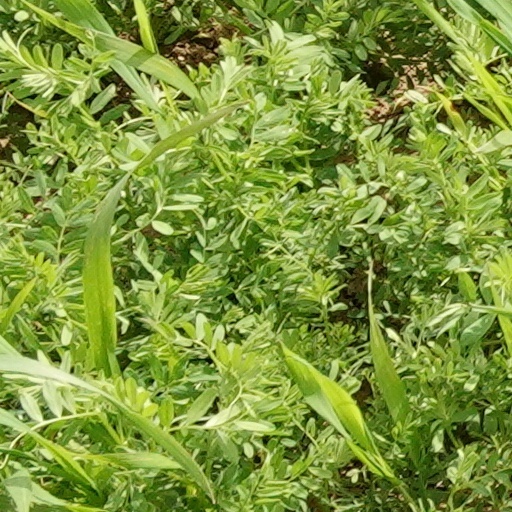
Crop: wheat